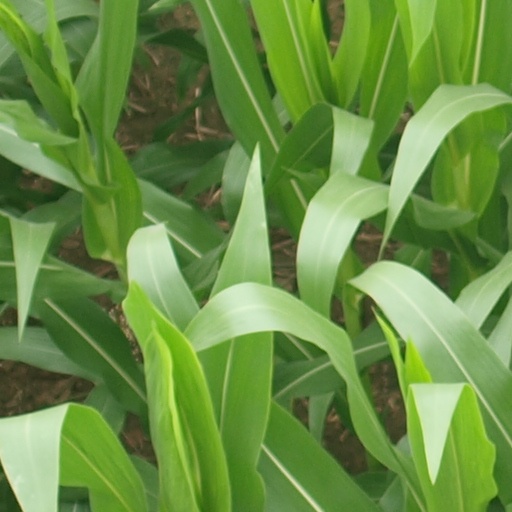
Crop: maize; corn